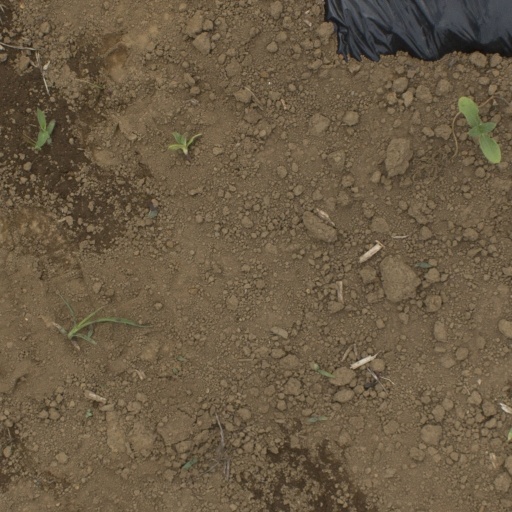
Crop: Jerusalem artichoke